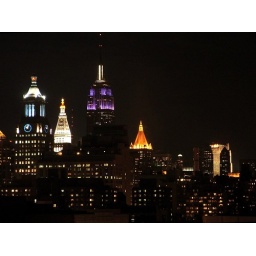
The Manhattan skyline as seen from the roof of my sister's former building in the East Village.